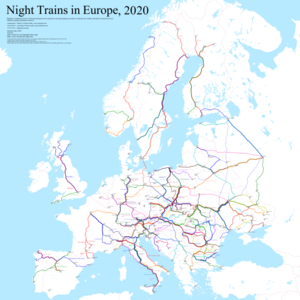
Nattog / Europæiske nattog
Nattog i Europa, 2018.
Et nattog er et persontog, der først og fremmest kører om natten. Nattoget medbringer sove- og liggevogne, også siddevogne kan forekomme som et billigt alternativ i disse tog. Oftest afgår et nattog først på aftenen og ankommer ved sin endestation om morgenen. På længere jernbanestrækninger kan togene også køre i dagtimerne; i så fald anvendes sove- og liggevogne som siddevogne.